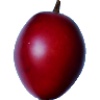
Label: tamarillo